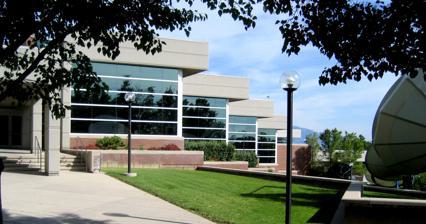
Building: Eccles Broadcast Center
Country: United States of America
Year built: 1993
Broadcasting facility in Salt Lake City, Utah Northwest exterior of the Eccles Broadcast Center Southwest exterior of the Eccles Broadcast Center On-air control room for KUED and UEN-TV at the Eccles Broadcast Center 40°46′03″N 111°50′16″W / 40.7674°N 111.8378°W / 40.7674; -111.8378 The Dolores Doré Eccles Broadcast Center (often shortened to Eccles Broadcast Center ) is headquarters of three broadcast stations and a statewide educational consortium. The center houses KUED , KUER , KUEN and the Utah Education Network . The facility is northeast of the Jon M. Huntsman Center and southwest of the Huntsman Cancer Institute on the University of Utah campus in Salt Lake City . Renovation project The facility started in 1993 with a $5.5 million gift from the George S. and Dolores Dore Eccles Foundation and included 59,191 square feet (5,499.0 m 2 ). An expansion, completed in 2001, added 40,307 square feet (3,744.6 m 2 ). The original structure cost $8.8 million. The cost of the expansion was $7.6 million according to an Open House brochure published December 7, 2001. Architect Dick Huss, AIA of Babcock Design Group planned the original structure and the addition. Okland Construction Company served as general contractor. Produced at the Eccles Broadcast Center (partial list) Aftermath of Meth ( KUED ) Brigham Young (KUED) Conversations with Ted Capener (KUED) eMedia, College Media and Media Hub (UEN, Media Solutions, KUED) NetSafe Utah ( UEN & KUED) Nighttime Jazz with Steve Williams ( KUER ) Pioneer, Utah's Online Library (UEN) Radio West (KUER) The Governor's Monthly News Conference (KUED) The Struggle for Statehood (KUED) The Utah PTA Golden Apple Awards (KUED) UEN SciFi Friday (UEN) University of Utah Web Site (Media Solutions) Utah World War II Stories (KUED) VoteUtah Web site (KUED, UEN) What's in a Song (Western Folklife Center for NPR ) Why the Cowboy Sings (Western Folklife Center & KUED) See also Spencer Eccles References ^ "University broadcasters move into new Dolores Dore Eccles Broadcast Center" . The Park Record . 8 : B6. 1993-03-25 . ^ "Eccles Broadcast Center" . Google Maps . Google . ^ "U. broadcasters move into new building" . The Daily Utah Chronicle . 102 (90): 1– 2. 1993-03-02 . External links Wikimedia Commons has media related to Eccles Broadcast Center . KUED-TV KUER-FM UEN-TV (KUEN) Utah Education Network Utah History Encyclopedia , hosted by the Utah Education Network Western Folklife Center v t e University of Utah Located in : Salt Lake City, Utah Colleges College of Architecture and Planning College of Engineering College of Science Honors College David Eccles School of Business School of Medicine S.J. Quinney College of Law Institutes Center for American Indian Languages Hinckley Institute of Politics Middle East Center Scientific Computing and Imaging Institute Medical ARUP Laboratories Huntsman Cancer Institute Moran Eye Center Primary Children's Hospital University Neuropsychiatric Institute University of Utah Hospital University Orthopaedic Center Athletics Utah Utes Baseball Men's basketball Women's basketball Football Gymnastics Lacrosse Women's soccer Swoop Pac-12 Conference Campus Block U Carlson Hall Fort Douglas George S. Eccles 2002 Legacy Bridge Huntsman Center Marriott Library Nielsen Fieldhouse Olympic Cauldron Plaza Presidents Circle Red Butte Garden Research Park Rice–Eccles Stadium Telescope Array Observatory Willard L. Eccles Observatory Cultural Kingsbury Hall Pioneer Theatre Company University of Utah Press Utah Museum of Fine Arts Natural History Museum of Utah People List of University of Utah people University of Utah Presidents Broadcasting Eccles Broadcast Center K-UTE PBS Utah Utah Education Network KUER-FM KUUB Related 2017 University of Utah Hospital incident Founded : 1850